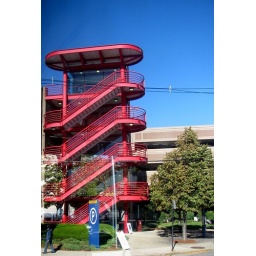
On the outside of a parking garage, across the street from the Cruise Terminal in Boston, MA.Reflection is from tour bus window.